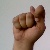
The image shows a hand gesture representing the letter 'T' in Indian Sign Language.